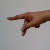
The image shows a hand gesture representing the letter 'P' in Indian Sign Language.